Lombard College

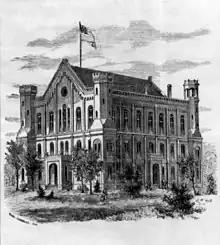
Lombard College building, from an 1876 catalog

Lombard College was a Universalist college located in Galesburg, Illinois.